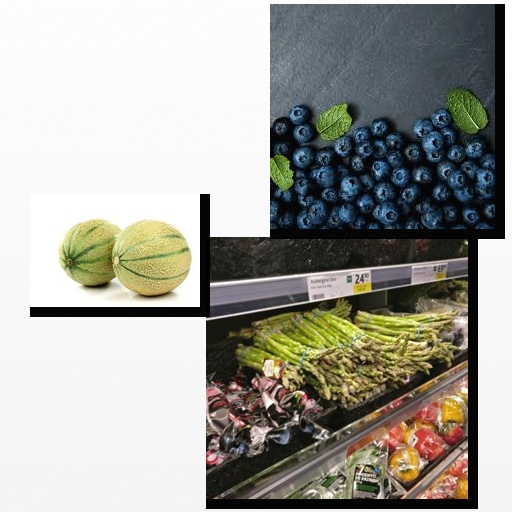
Food items: cantaloupe, asparagus, blueberry